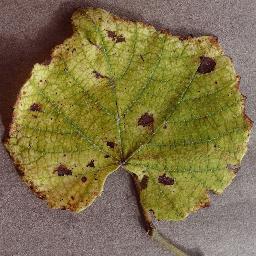
Label: Grape___Leaf_blight_(Isariopsis_Leaf_Spot)